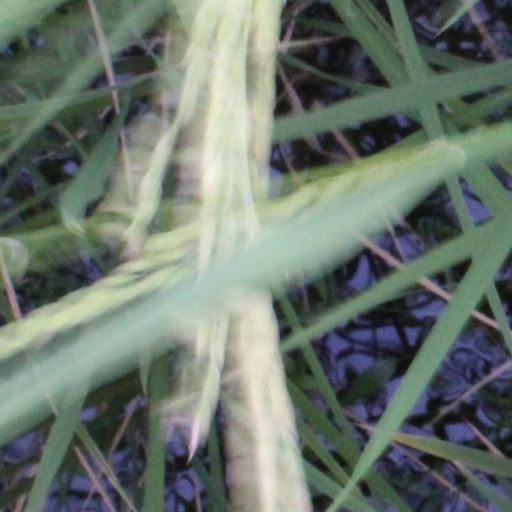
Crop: rice